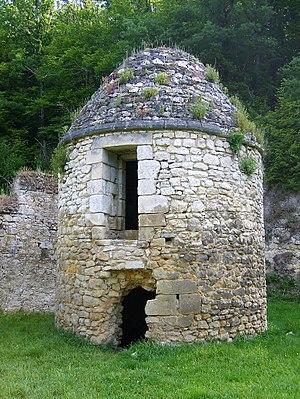
Tourelle (Four à chanvre / Prison). La Corroirie en Indre-et-Loire, en France.
Un four à chanvre est un four utilisé jadis dans certaines régions productrices de chanvre afin de le sécher pour faciliter, lors de la phase suivante, la séparation de la fibre et de l'écorce par broyage.
La Corroirie est un fief féodal fortifié, dépendant de la chartreuse du Liget toute proche, sur la commune de Chemillé-sur-Indrois, dans le département français d'Indre-et-Loire en région Centre-Val de Loire.